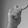
ASL letter: T